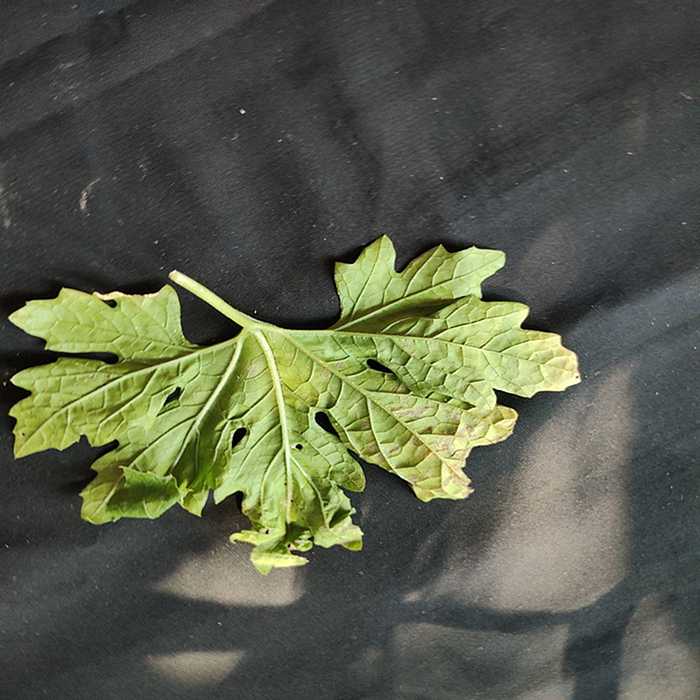
Plant: Bitter Gourd
Label: Downey mildew